Longchaeus maculosus

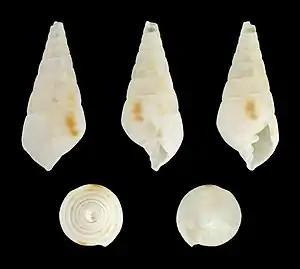
Juvenile

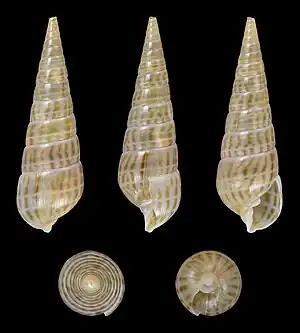
var. "tesselatus"

Young specimens of this species are very slightly striated, and of a reddish color. Undulating lines and brown spots, distributed here and there, cover the shell. Some specimens are of a still redder color, and the points upon the shell are then more numerous, and of a deeper tint. The length of the shell varies between 18 mm and 50 mm.